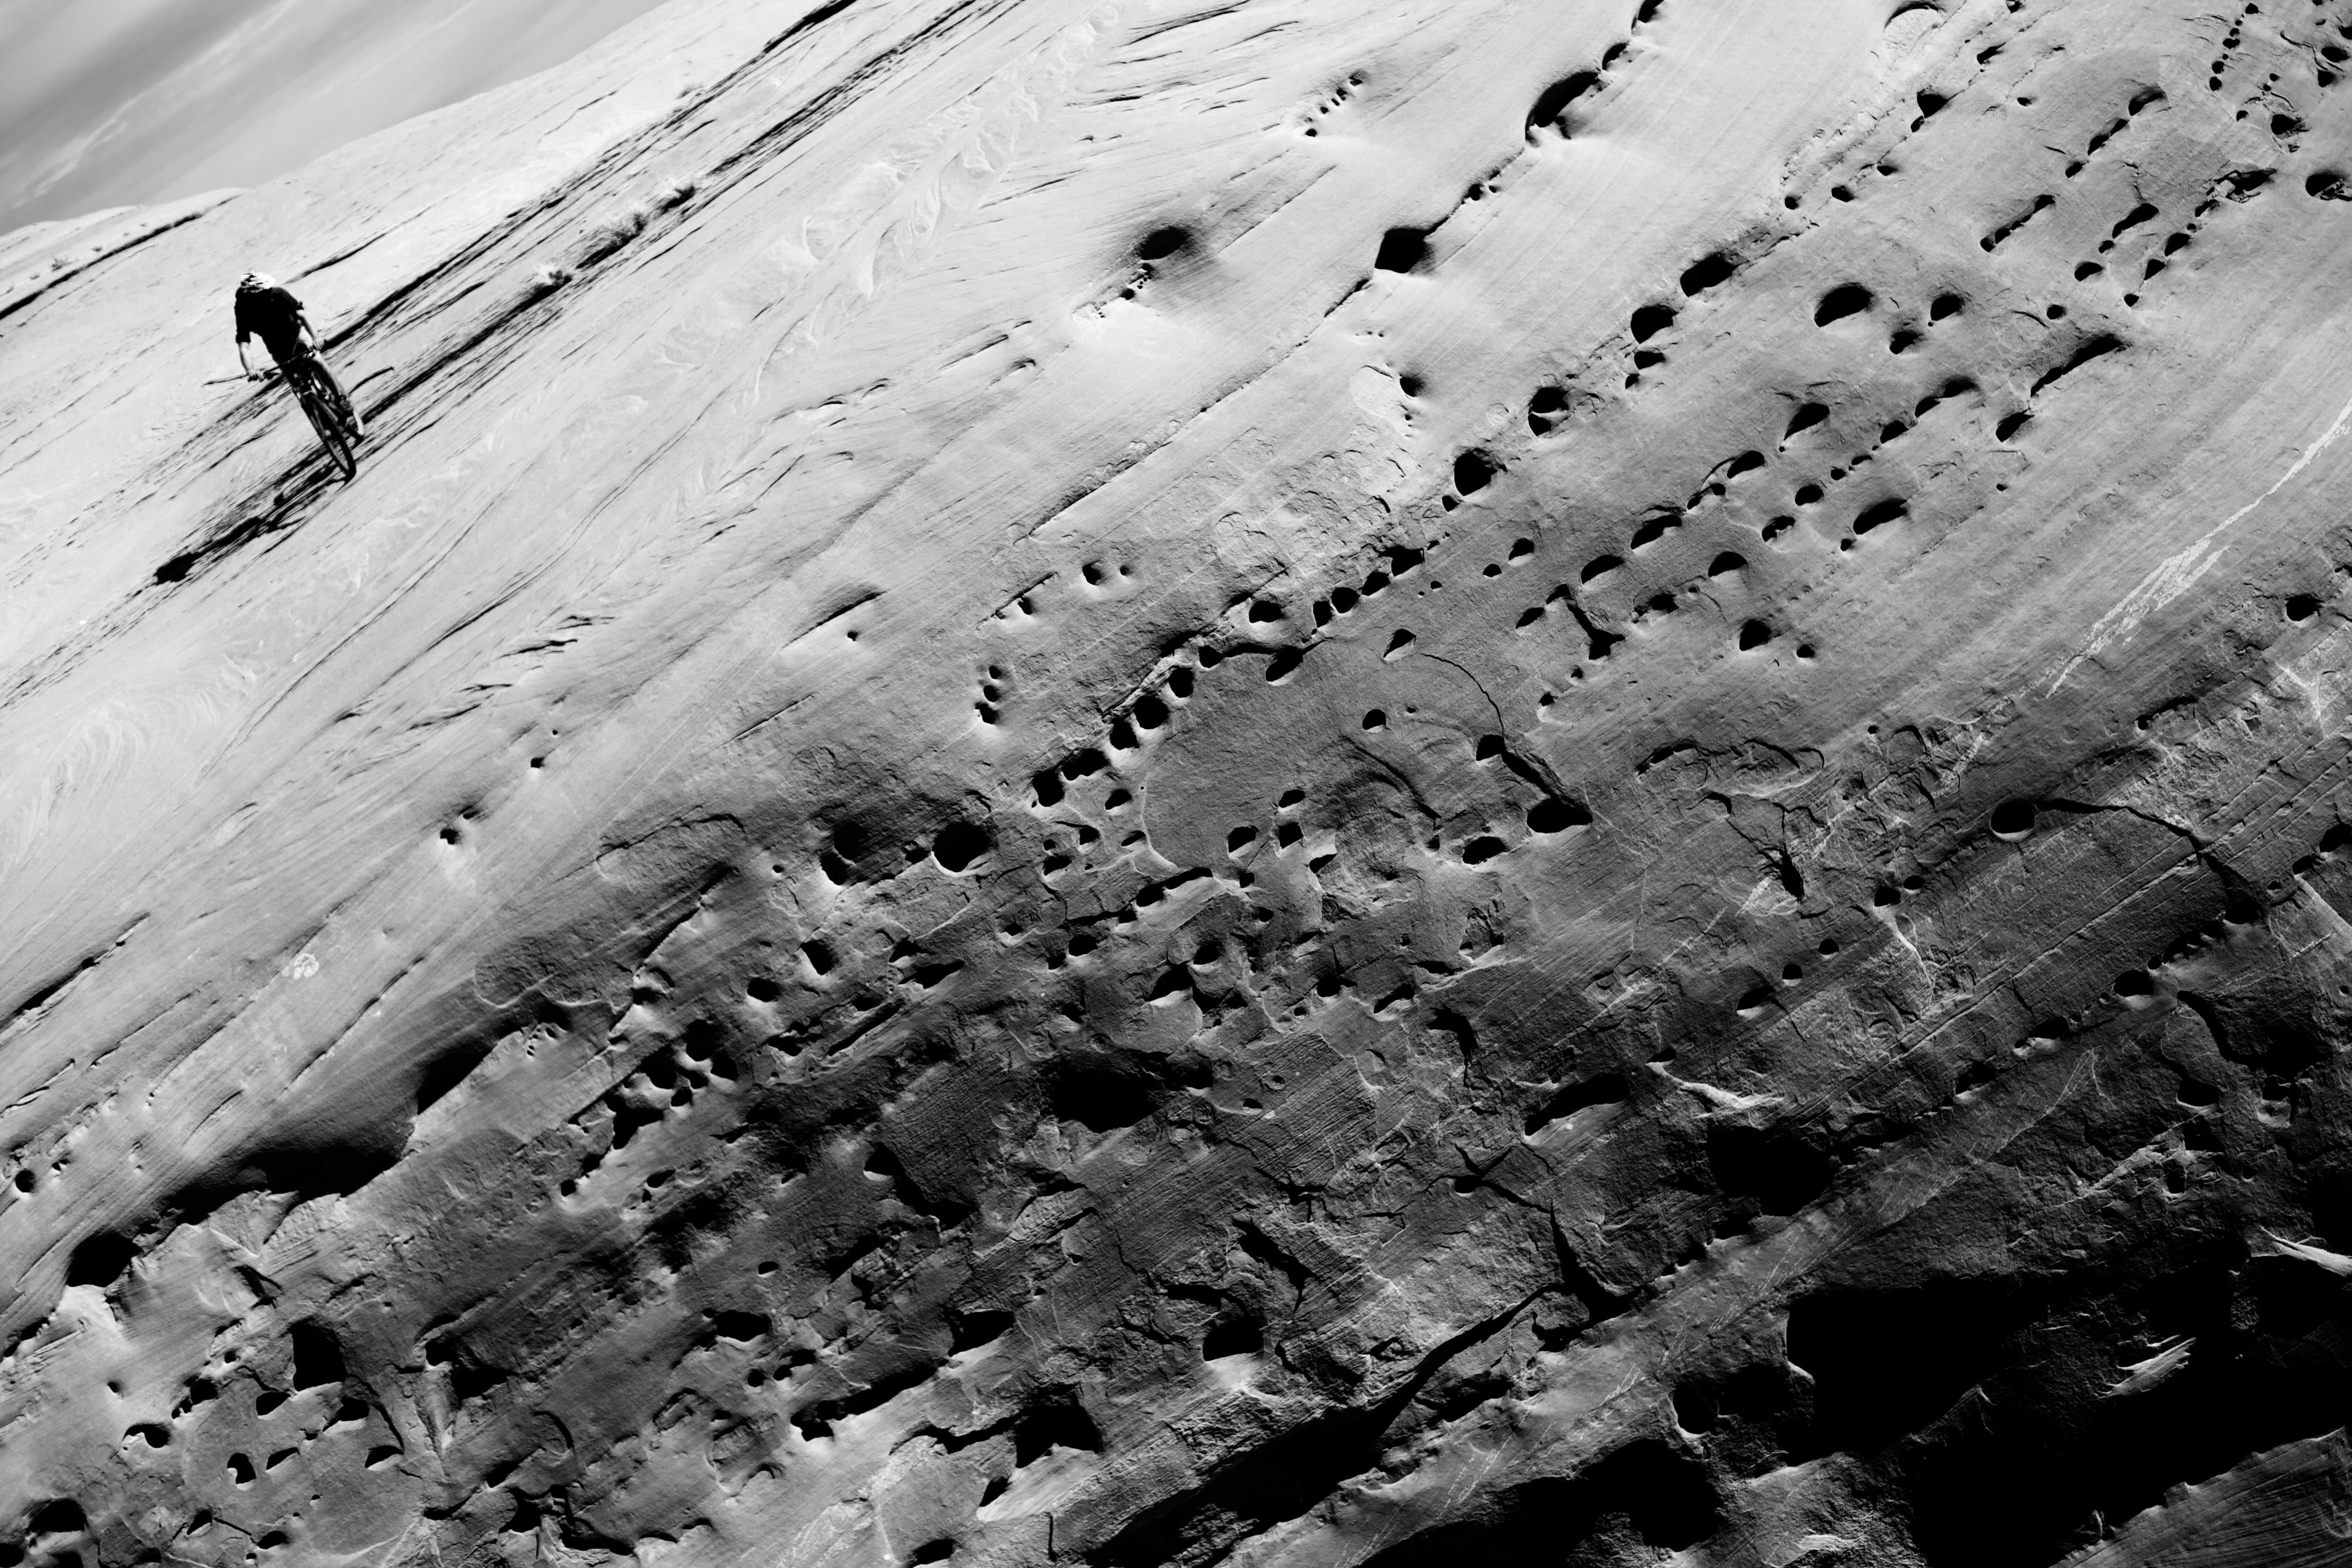
rock, snow, winter, black and white, white, photography, texture, desert, line, weather, roadtrip, monochrome, camping, trip, sports, cool, utah, biking, moab, freezing, piercemartin, mountainbiking, monochrome photography, atmosphere of earth